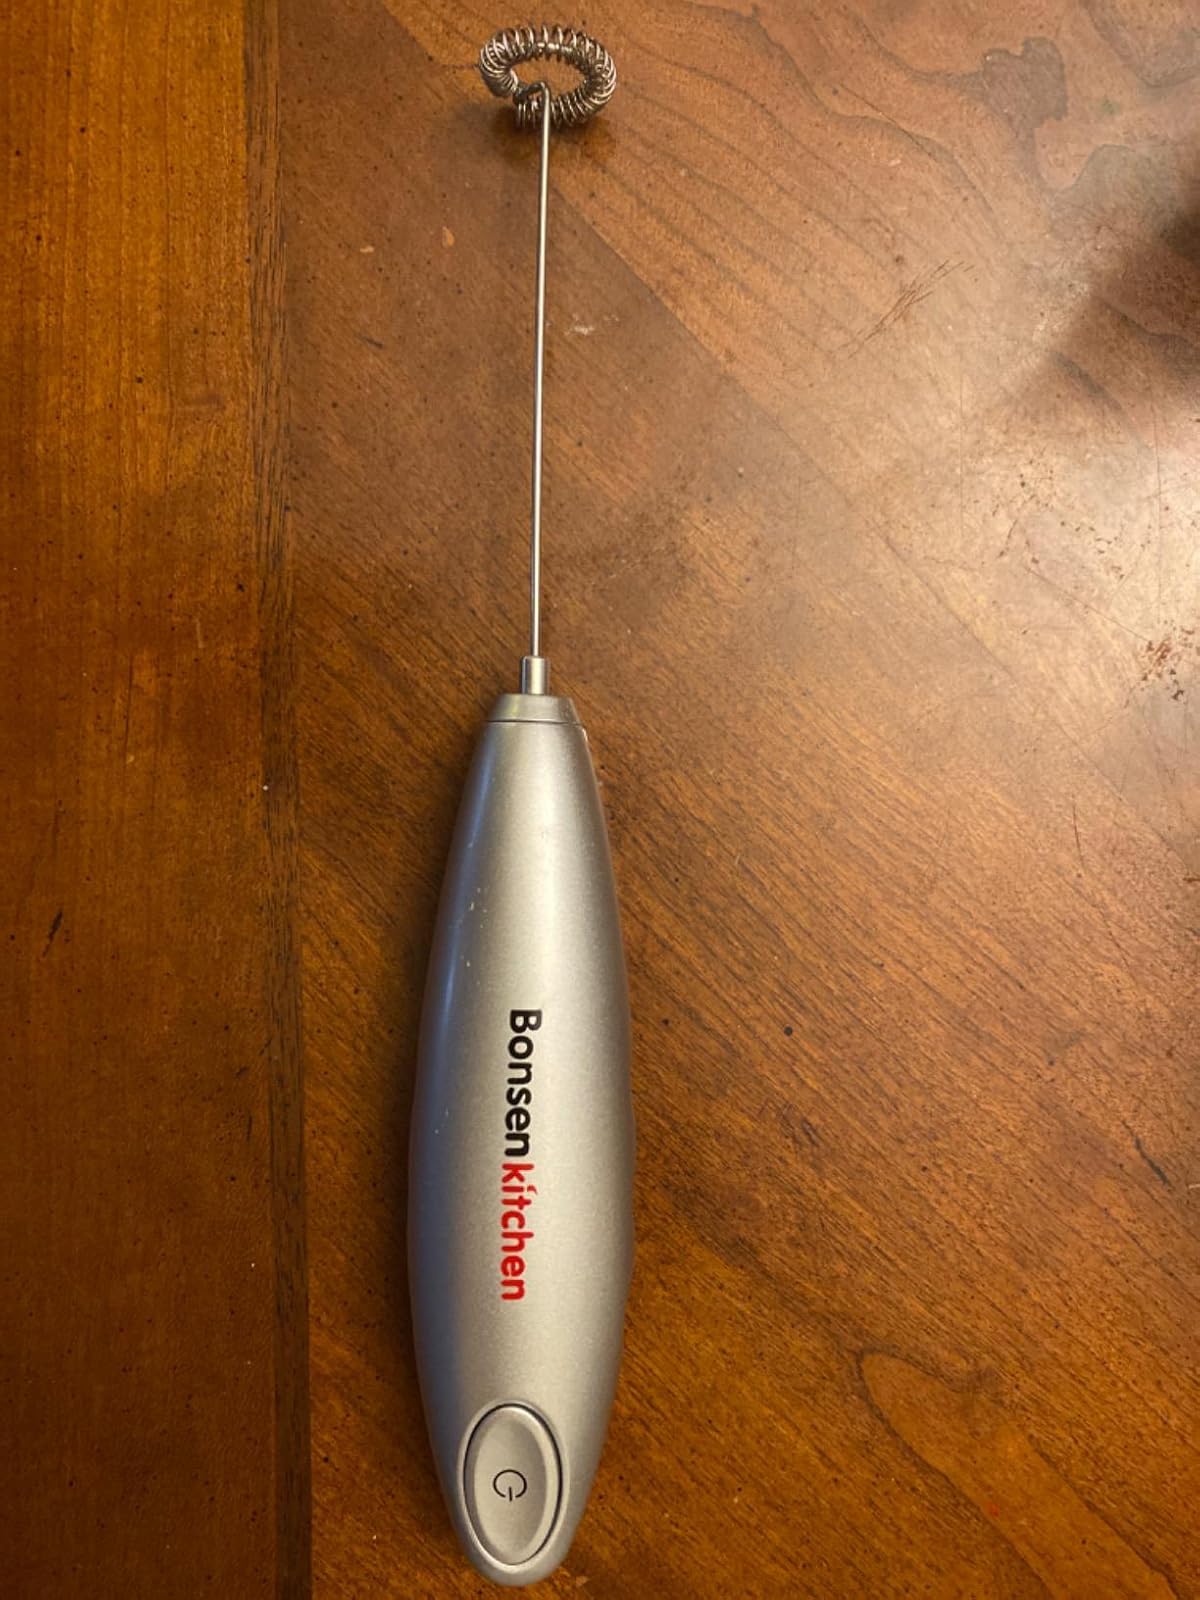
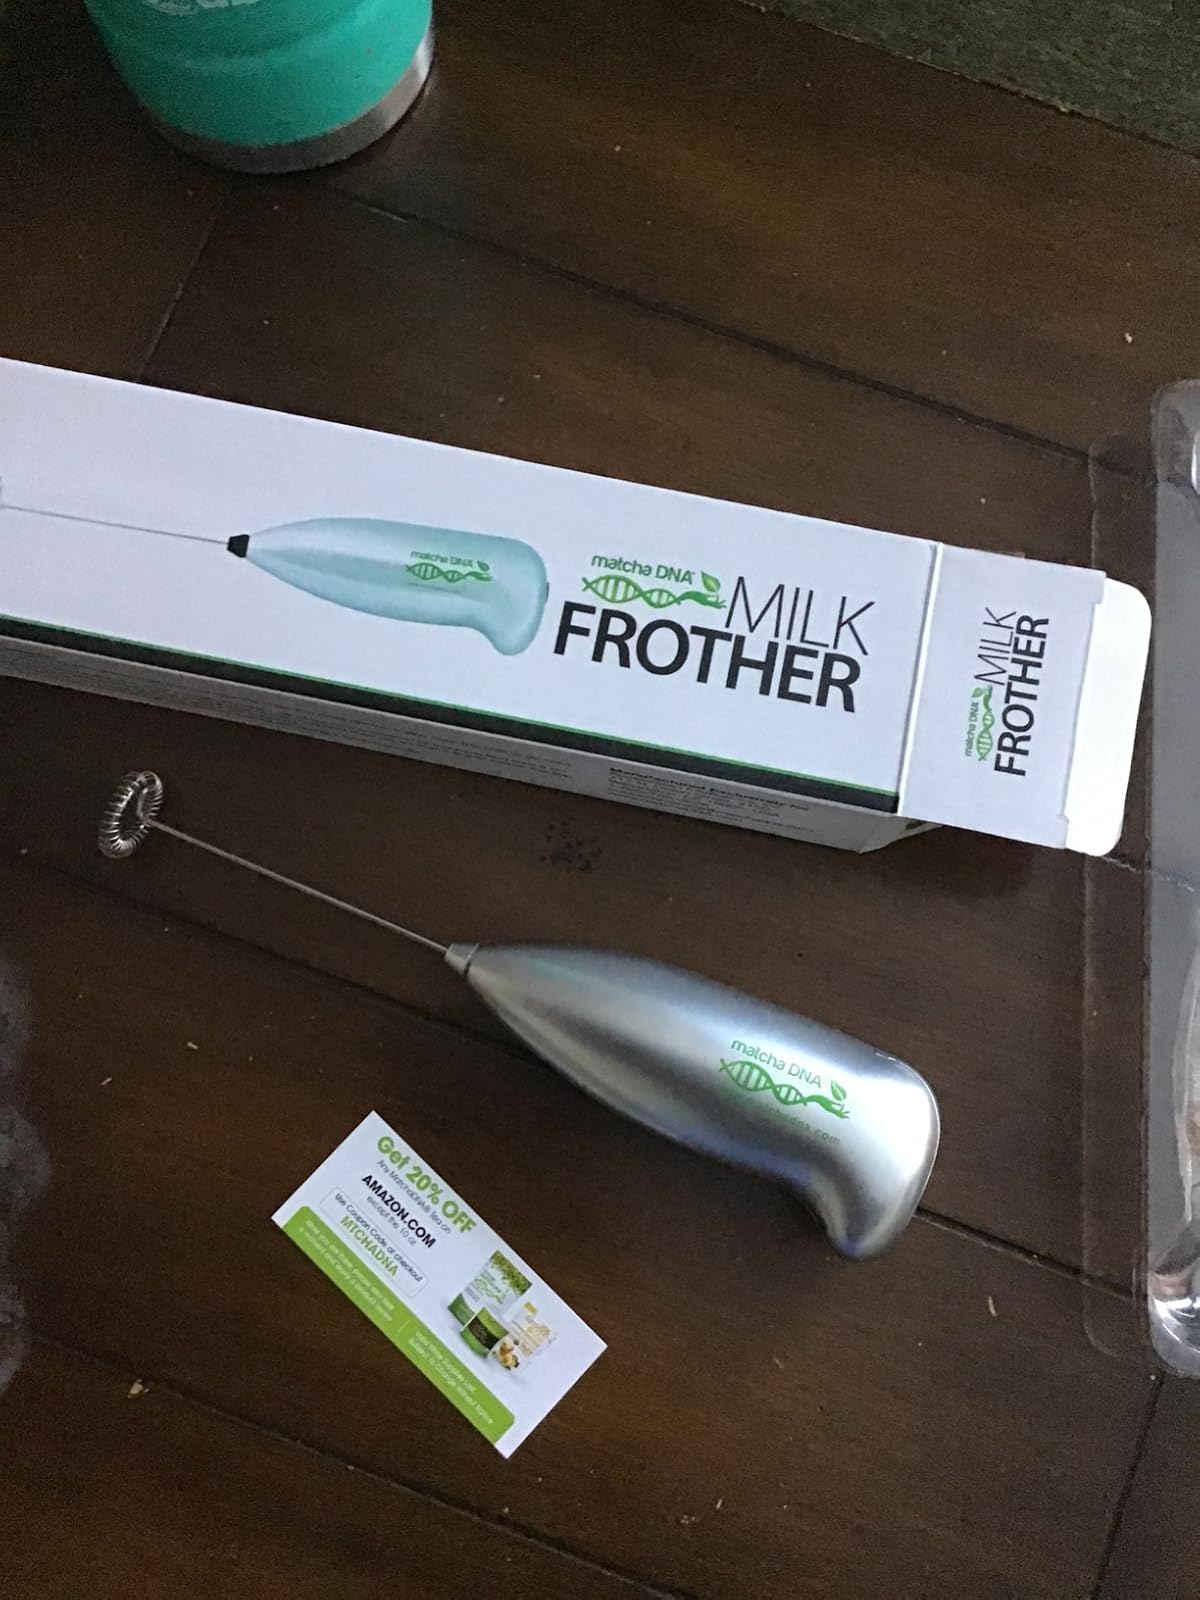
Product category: items_mixer
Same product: no